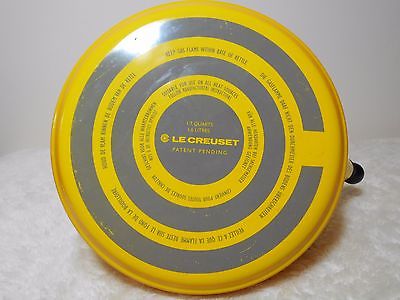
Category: kettle